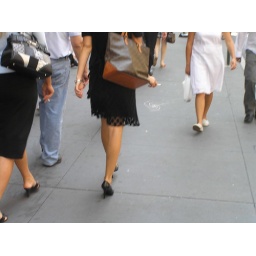
Angel in black dress & black pumps 4